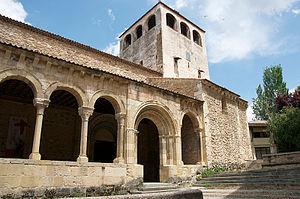
L'église de San Clemente est une église romane catholique de la ville espagnole de Ségovie.